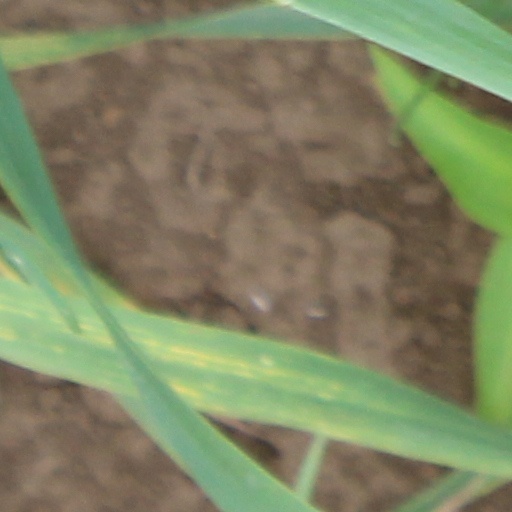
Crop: wheat